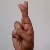
The image shows a hand gesture representing the letter 'R' in Indian Sign Language.